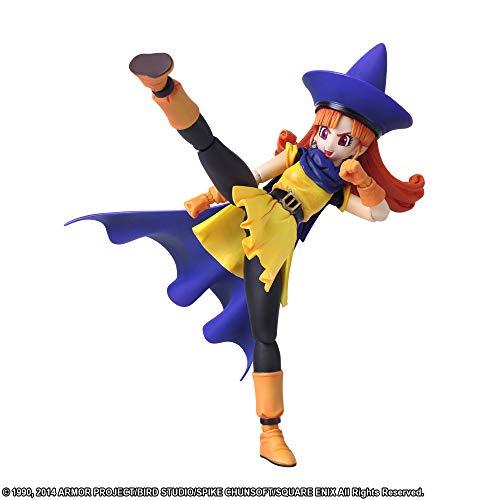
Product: Square Enix Dragon Quest IV: Alena Bring Arts Action Figure
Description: Recreates her vibrant colors from the game.
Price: $59.62
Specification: ProductDimensions:1.5x1x6inches|ItemWeight:12.8ounces|ShippingWeight:12.8ounces(Viewshippingratesandpolicies)|ASIN:B07L9NHTWN|Itemmodelnumber:XDQ11ZZZ04|Manufacturerrecommendedage:15yearsandup